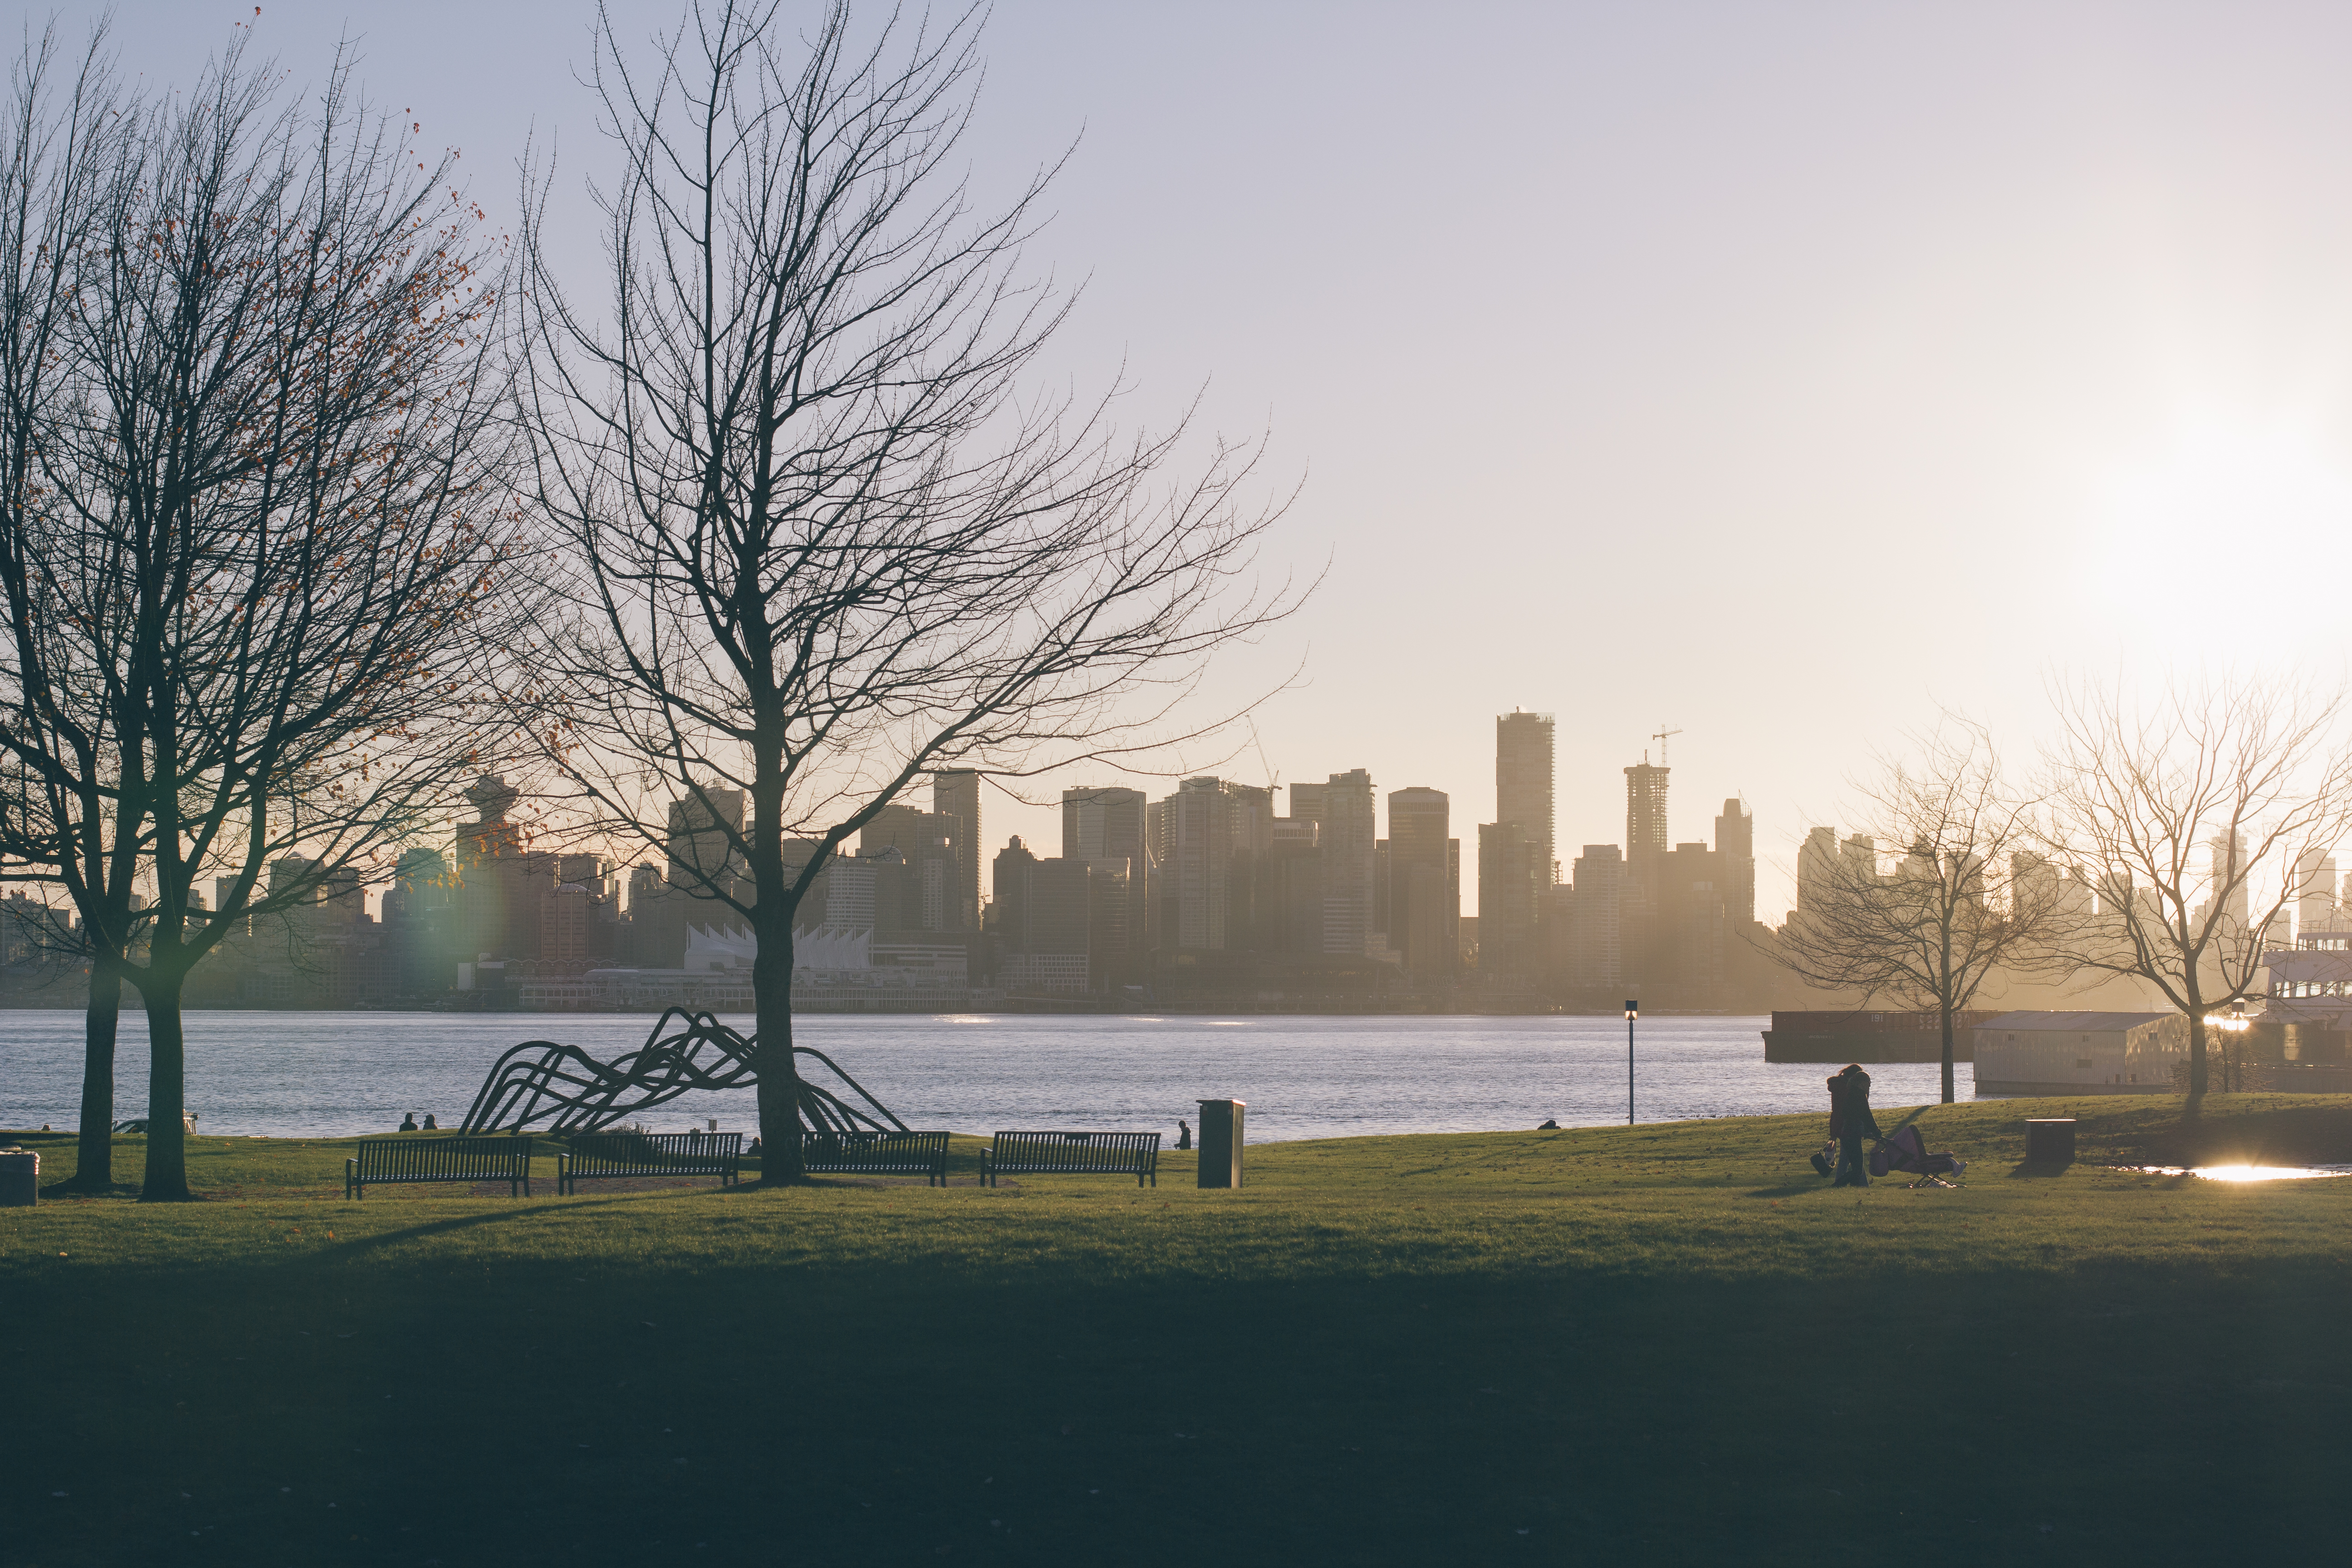
landscape, tree, grass, outdoor, horizon, cloud, structure, sky, sun, sunrise, sunset, skyline, bench, sunlight, morning, lake, dawn, city, skyscraper, cityscape, dusk, evening, reflection, park, publicdomain, parkbench, background, stroller, atmospheric phenomenon, woody plant